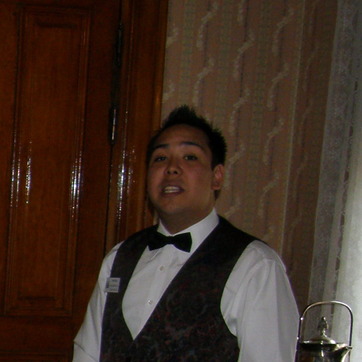
Material: skin